Question: Please indicate a possible affordance area of the jump_skateboard that can be used for jumping
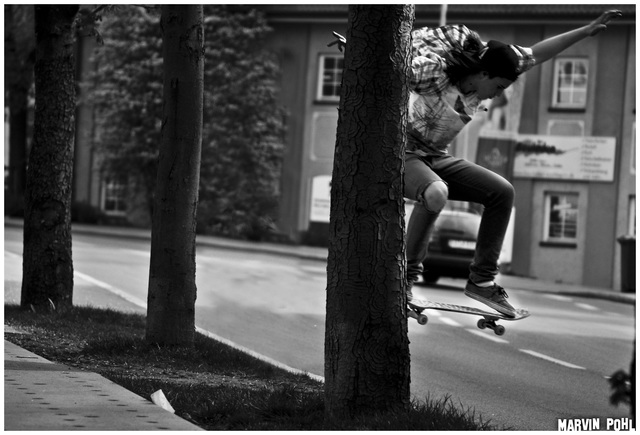
Answer: [376, 277.5, 540, 346.5]